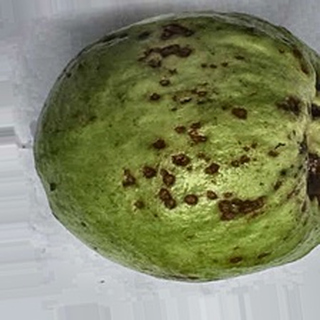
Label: guava_anthracnose